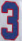
Number: 3